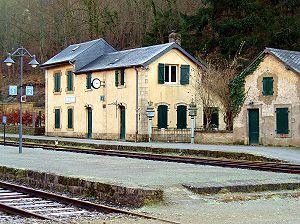
La ligne Pétange - Fond-de-Gras - Bois-de-Rodange ou ligne des Minières est une ancienne ligne de chemin de fer industrielle luxembourgeoise de 9,27 km de long qui reliait la gare de Pétange aux installations minières entourant le lieu-dit Fond-de-Gras. La ligne est aujourd'hui utilisée par un chemin de fer touristique, le Train 1900.